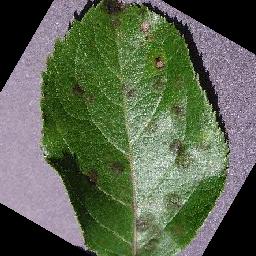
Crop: apple
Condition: scab